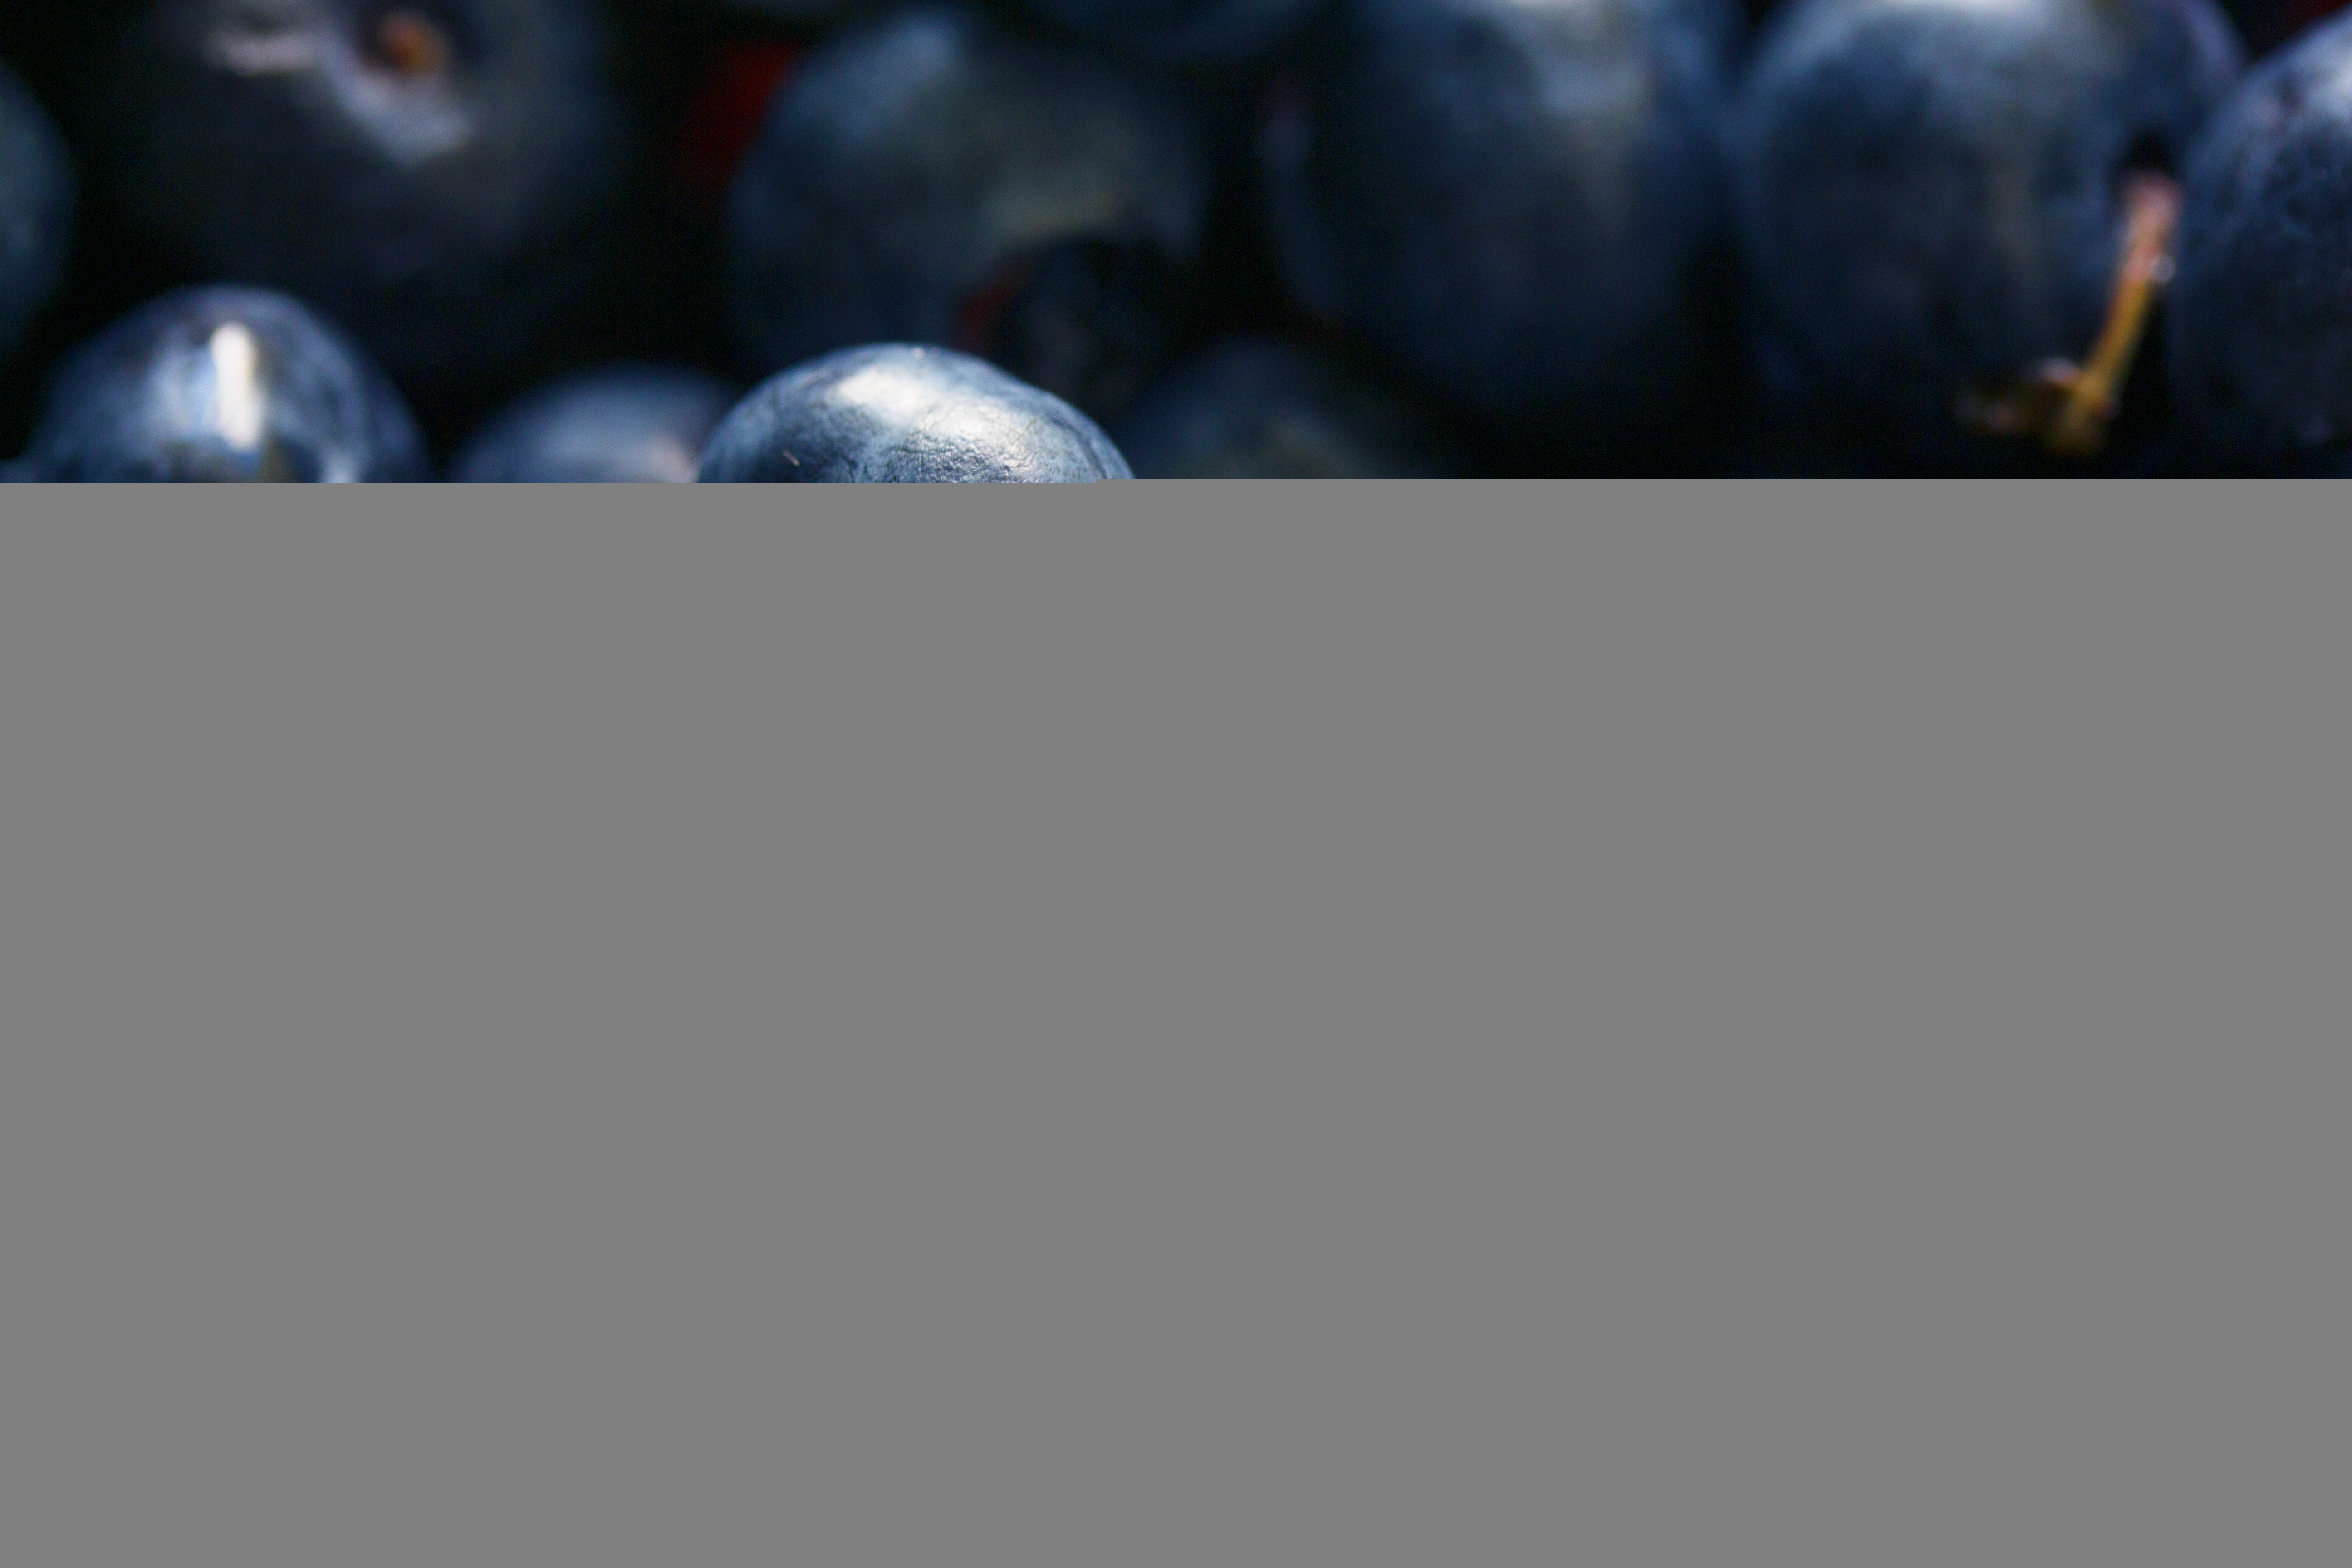
group, plant, fruit, sweet, round, food, produce, color, blueberry, fresh, juicy, healthy, still life, close up, vitamin, berries, nutrition, blueberries, antioxidant, bilberry